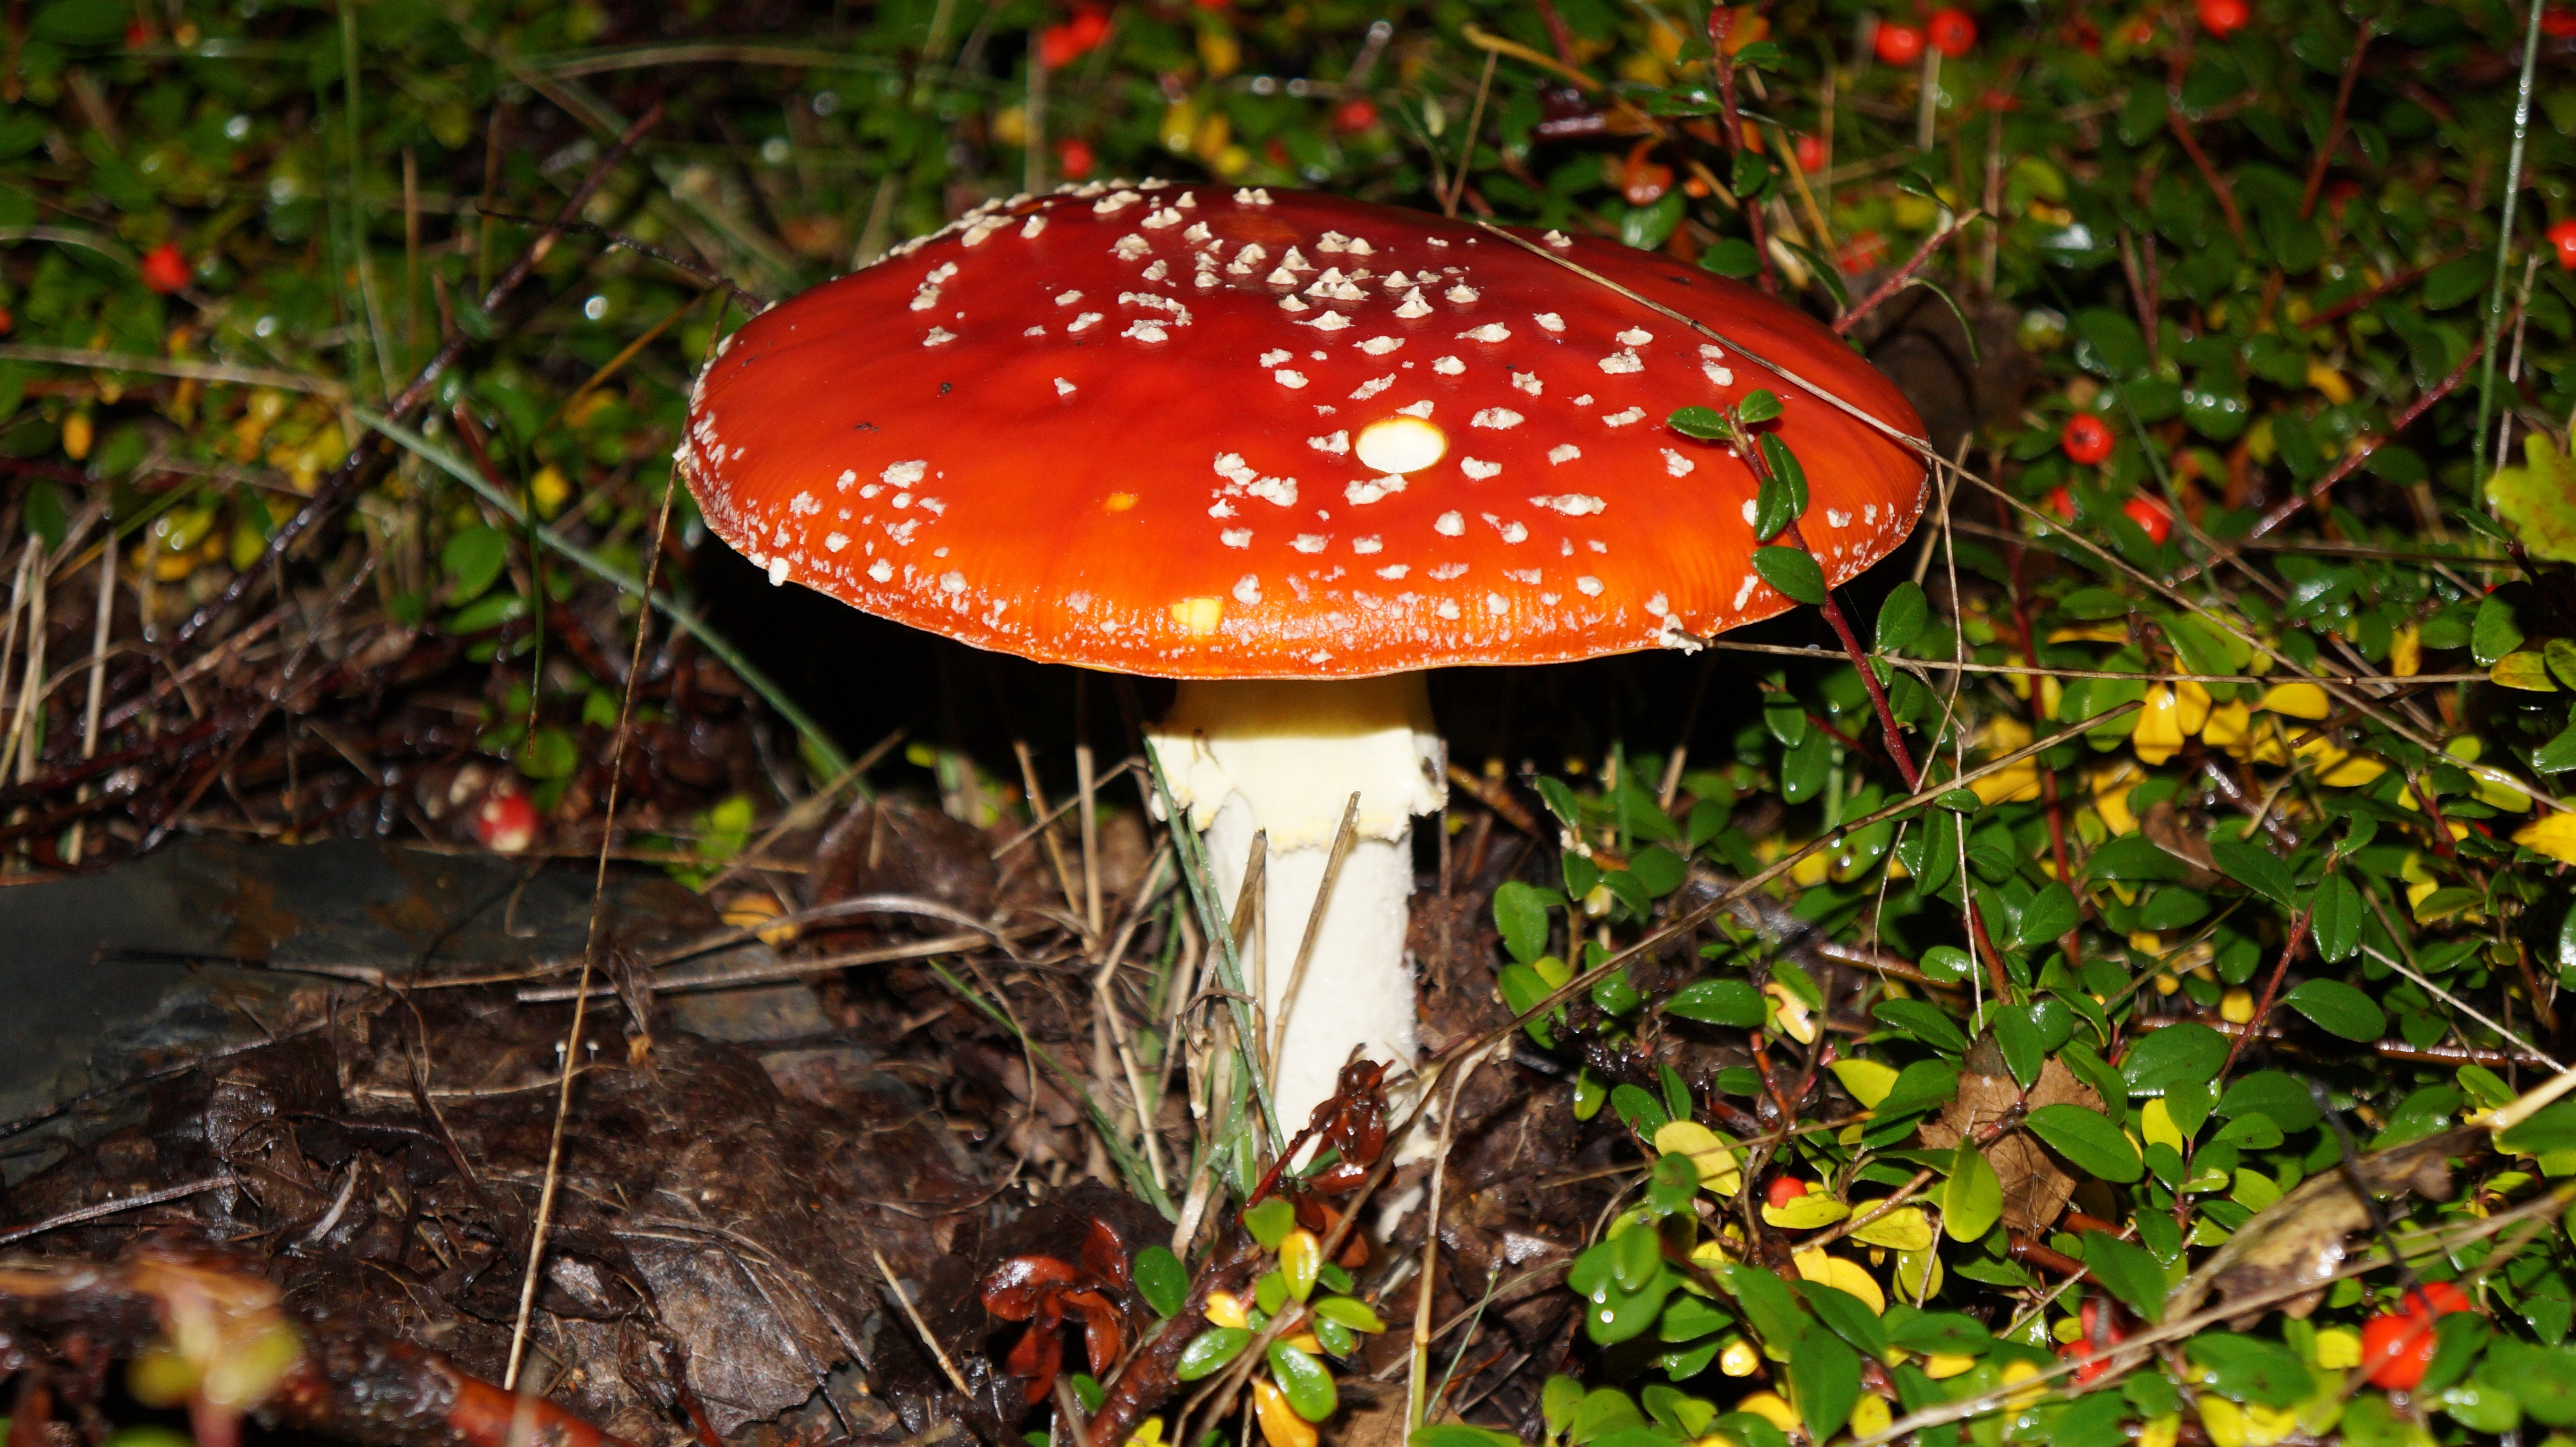
nature, forest, red, autumn, mushroom, toadstool, fungus, fly agaric, toxic, woodland, agaric, bolete, red fly agaric mushroom, edible mushroom, medicinal mushroom, penny bun